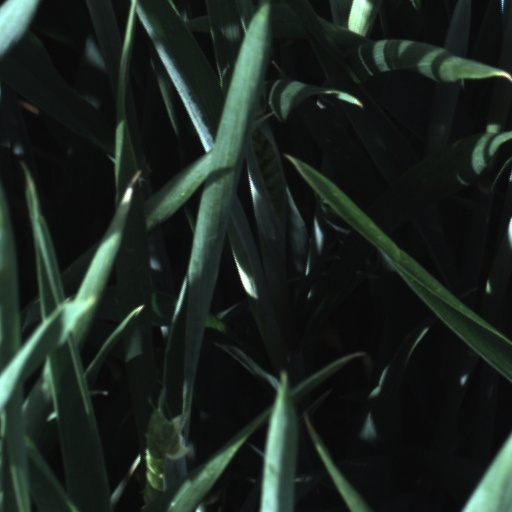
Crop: wheat